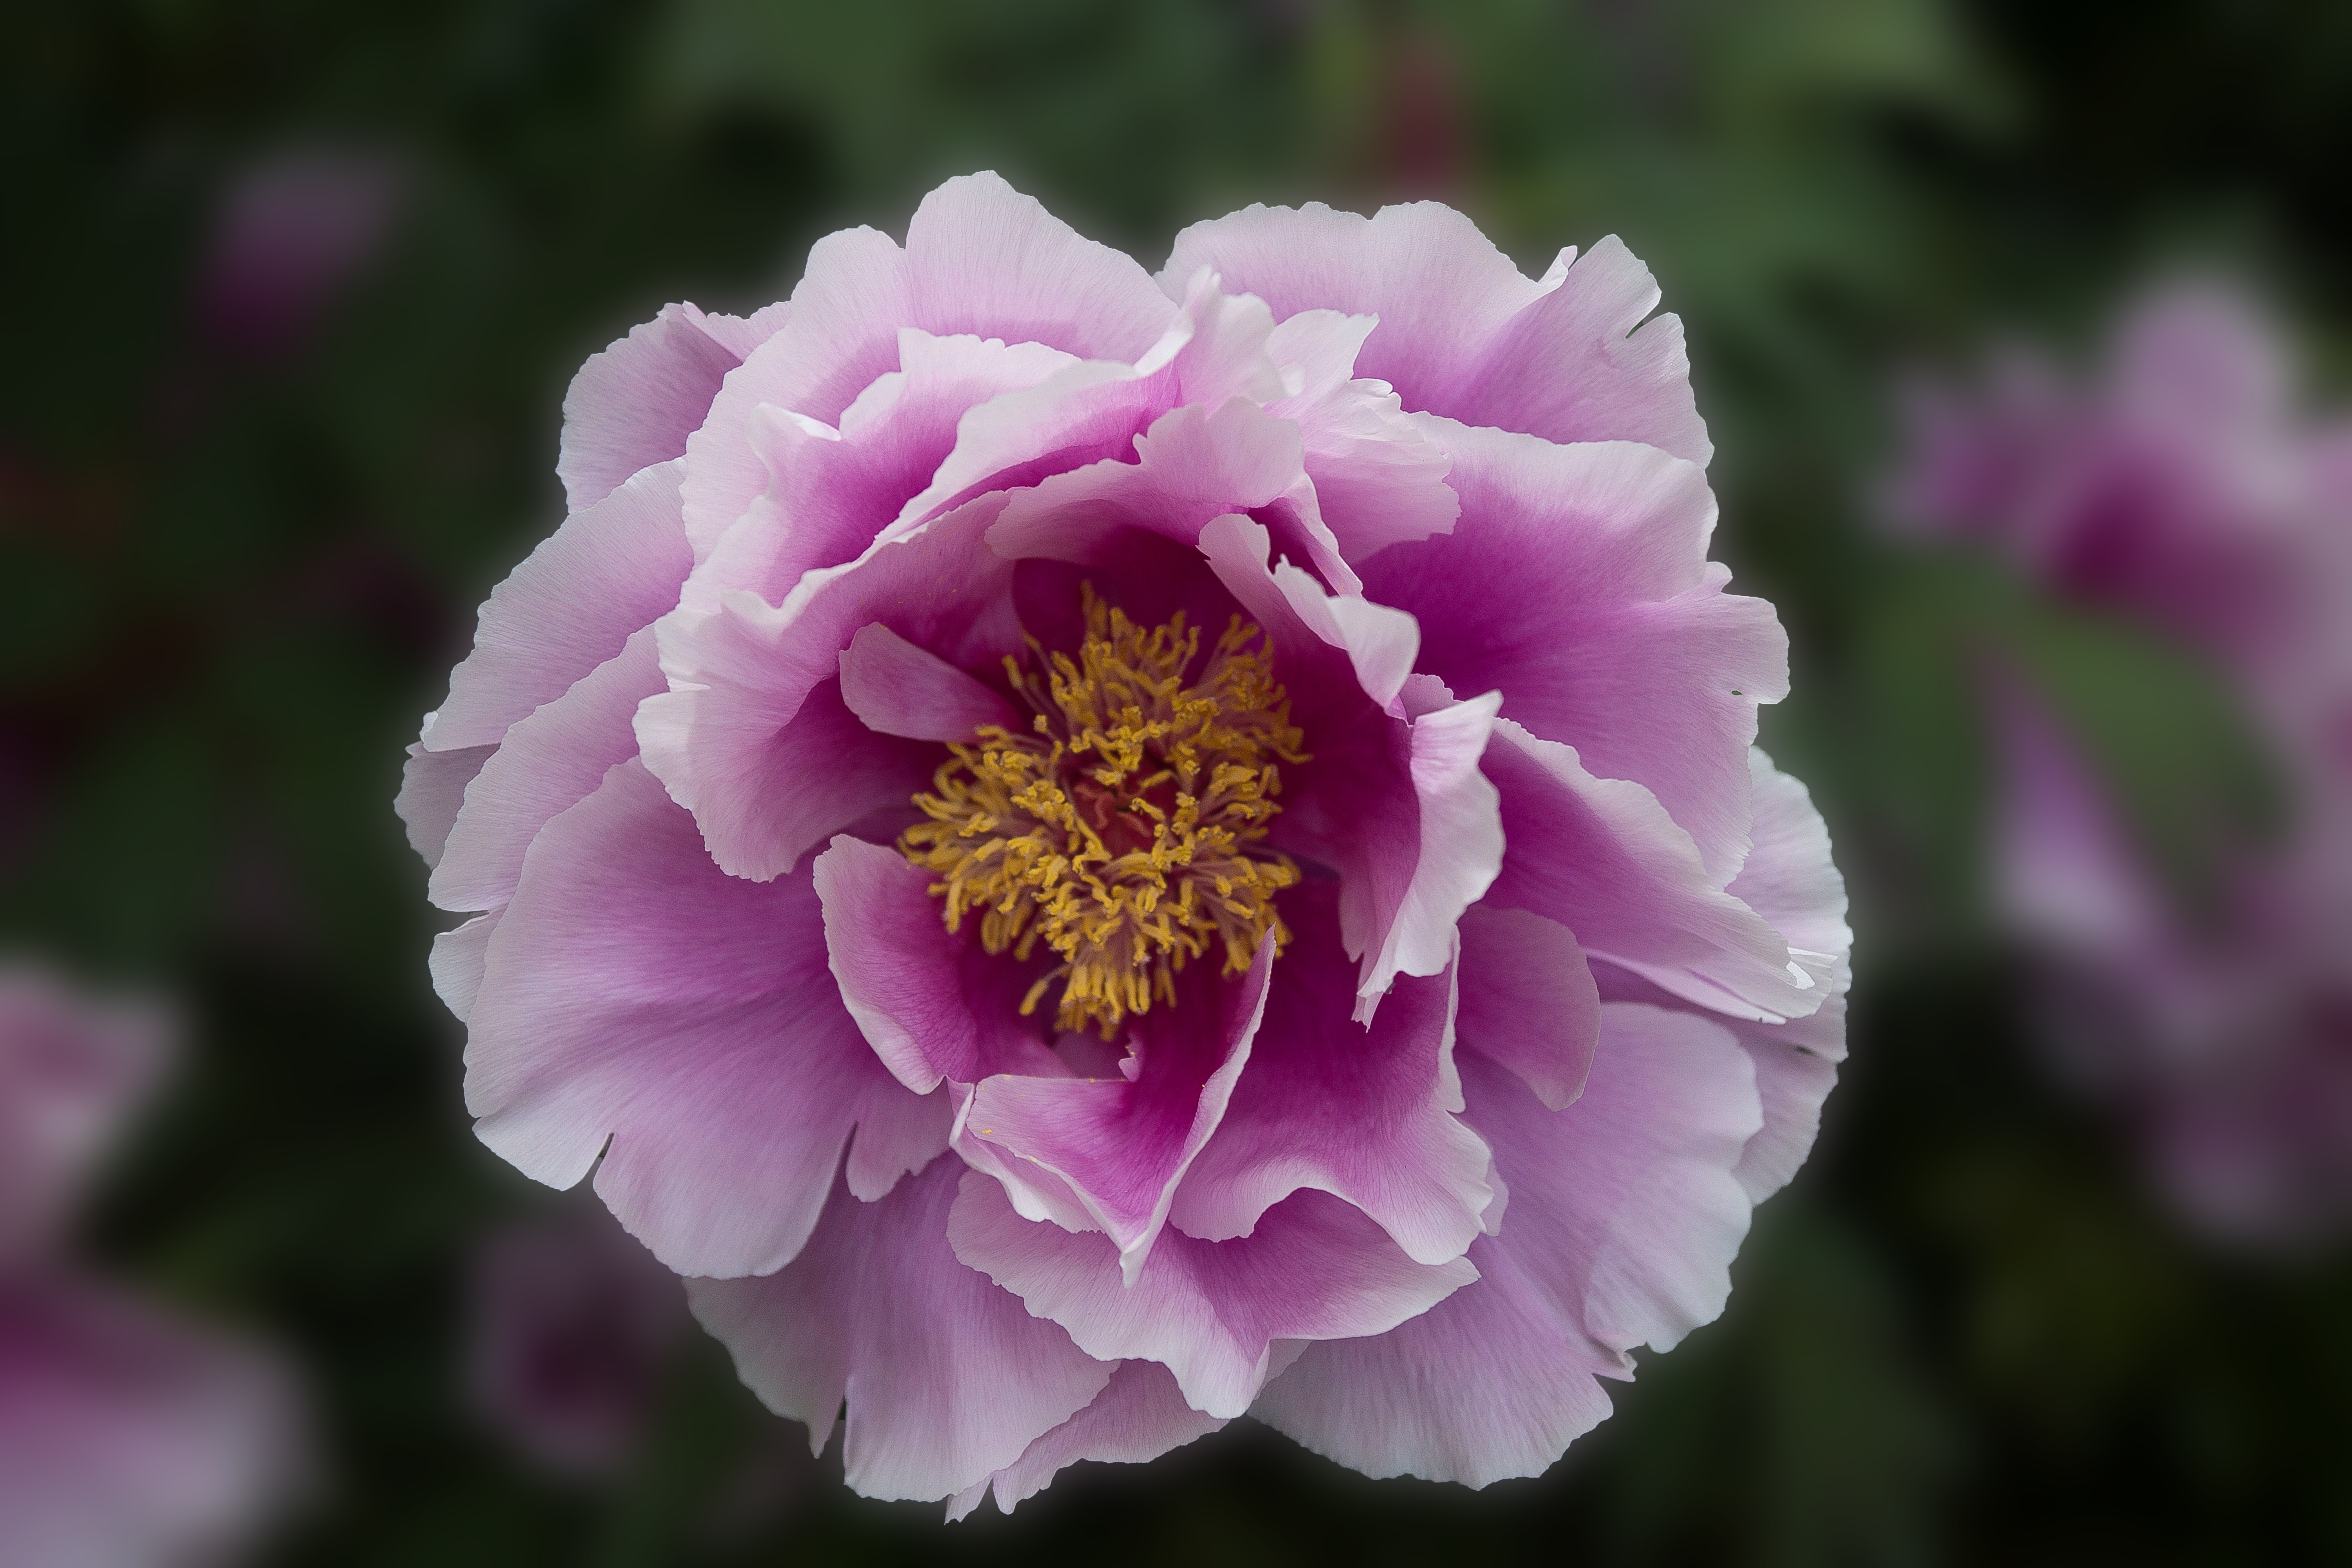
blossom, plant, flower, petal, bloom, rose, garden, flora, leaves, peony, macro photography, flowering plant, front yard, peonie, land plant, garden cosmos, rosa centifolia